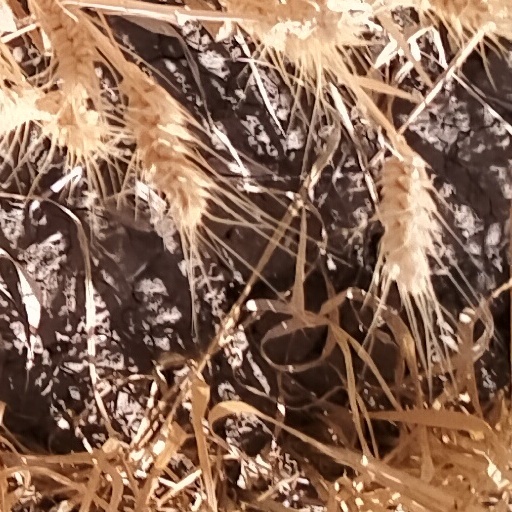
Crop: wheat